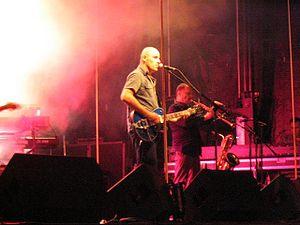
Le rock à Nantes débute dans les années 1960-70, avec les Rapaces, Tri Yann, Tequila, Ticket, Flamingos et connaît une croissance dans les années 1980 avec le rock d'Elmer Food Beat, EV, Squealer… En 1990, la vague rock se poursuit sans discontinuer avec le chanteur minimaliste Dominique A, Dolly puis, au début des années 2000, Jeanne Cherhal, French Cowboy, Smooth…